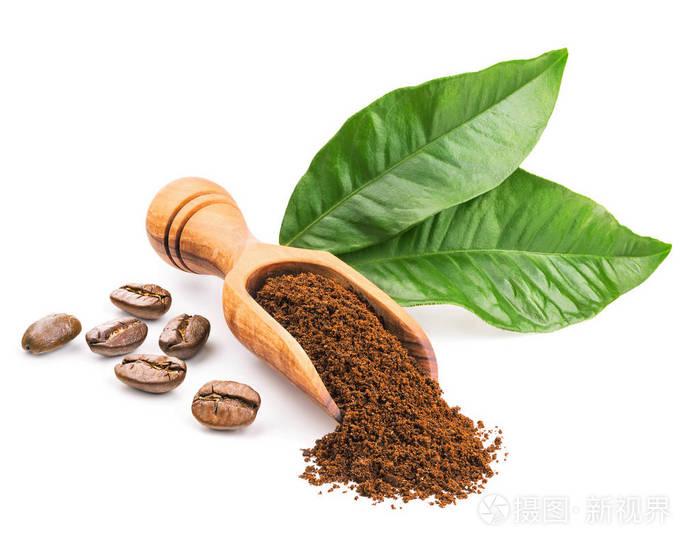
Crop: unknown
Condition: coffee